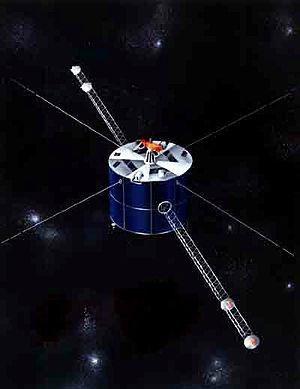
GEOTAIL est un satellite scientifique chargé de recueillir des données sur la magnétosphère de la Terre, développé par l'ISAS avec la collaboration de la NASA. Il est lancé par une fusée Delta II le 24 juillet 1992. GEOTAIL est le premier satellite du programme international ISTP dont l'objectif est de mesurer de manière simultanée à l'aide de plusieurs satellites les interactions entre le vent solaire et le champ magnétique terrestre. Ce programme a pour mission d'étudier plus particulièrement la région de la queue magnétique et la zone de plasma neutre. Le satellite est toujours opérationnel en 2019.
Cet article présente la liste des sondes spatiales envoyées vers les objets du système solaire, y compris celles qui ont échoué. Les simples survols lors de manœuvres d'assistance gravitationnelle et les projets confirmés de futures missions sont également recensés, mais pas les projets de missions spatiales annulés ou non confirmés.